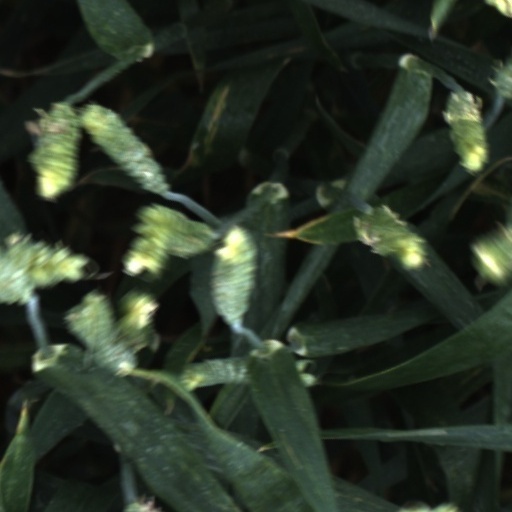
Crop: wheat